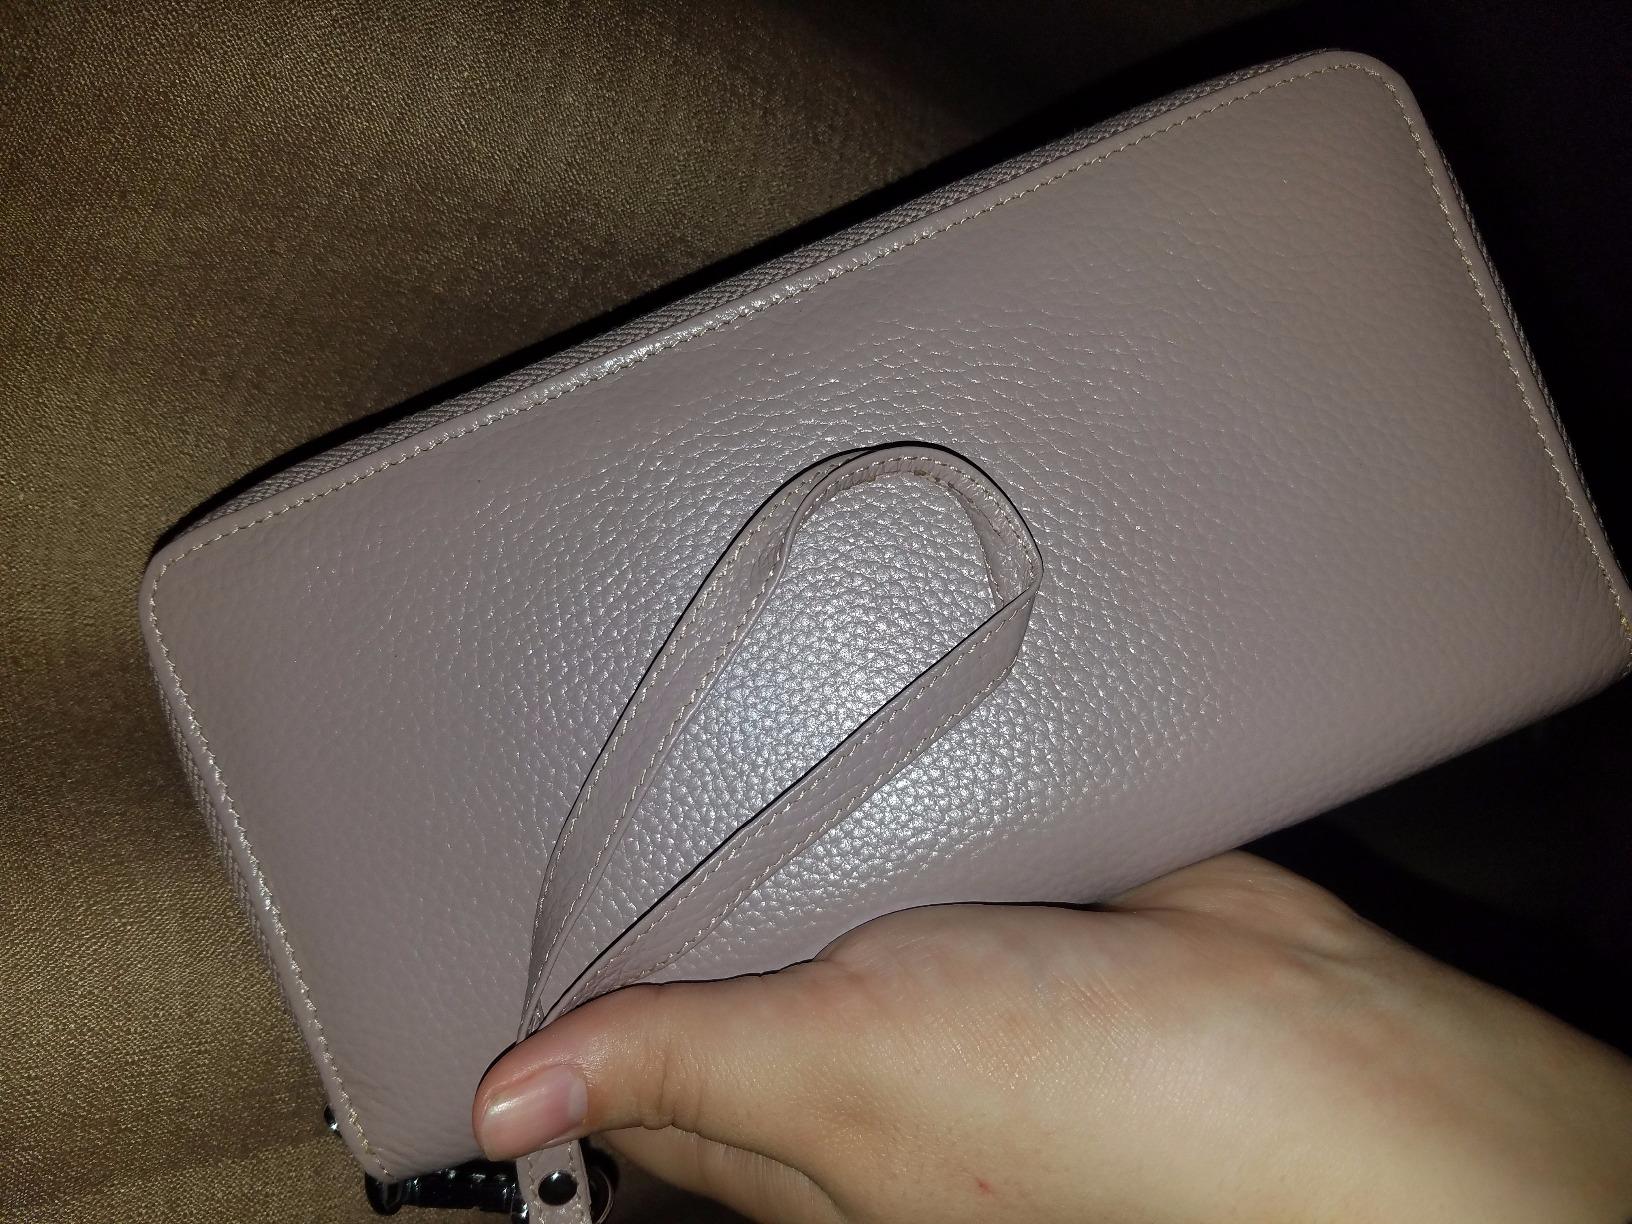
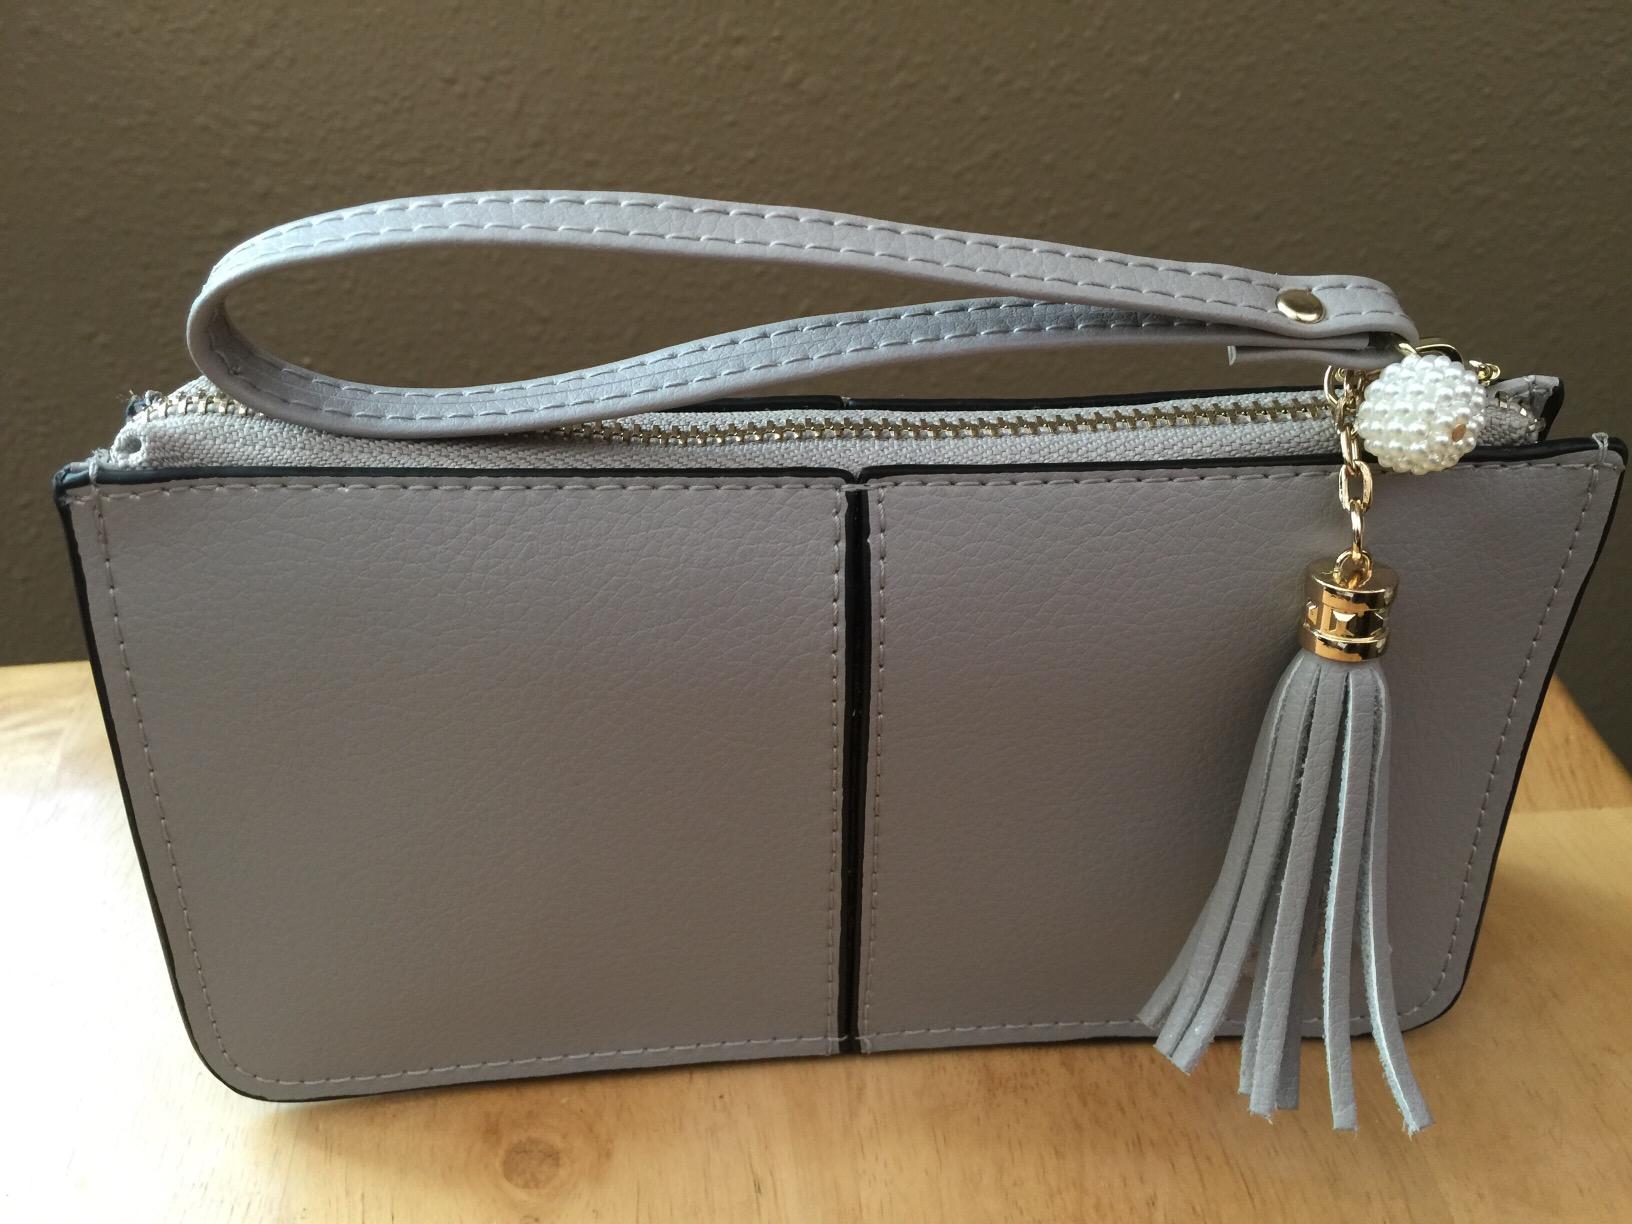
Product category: accessories_wallet
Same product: no